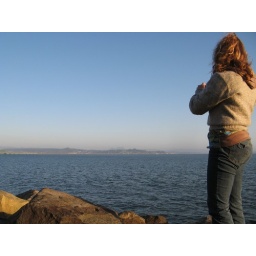
4 miles of bridge to get over the river